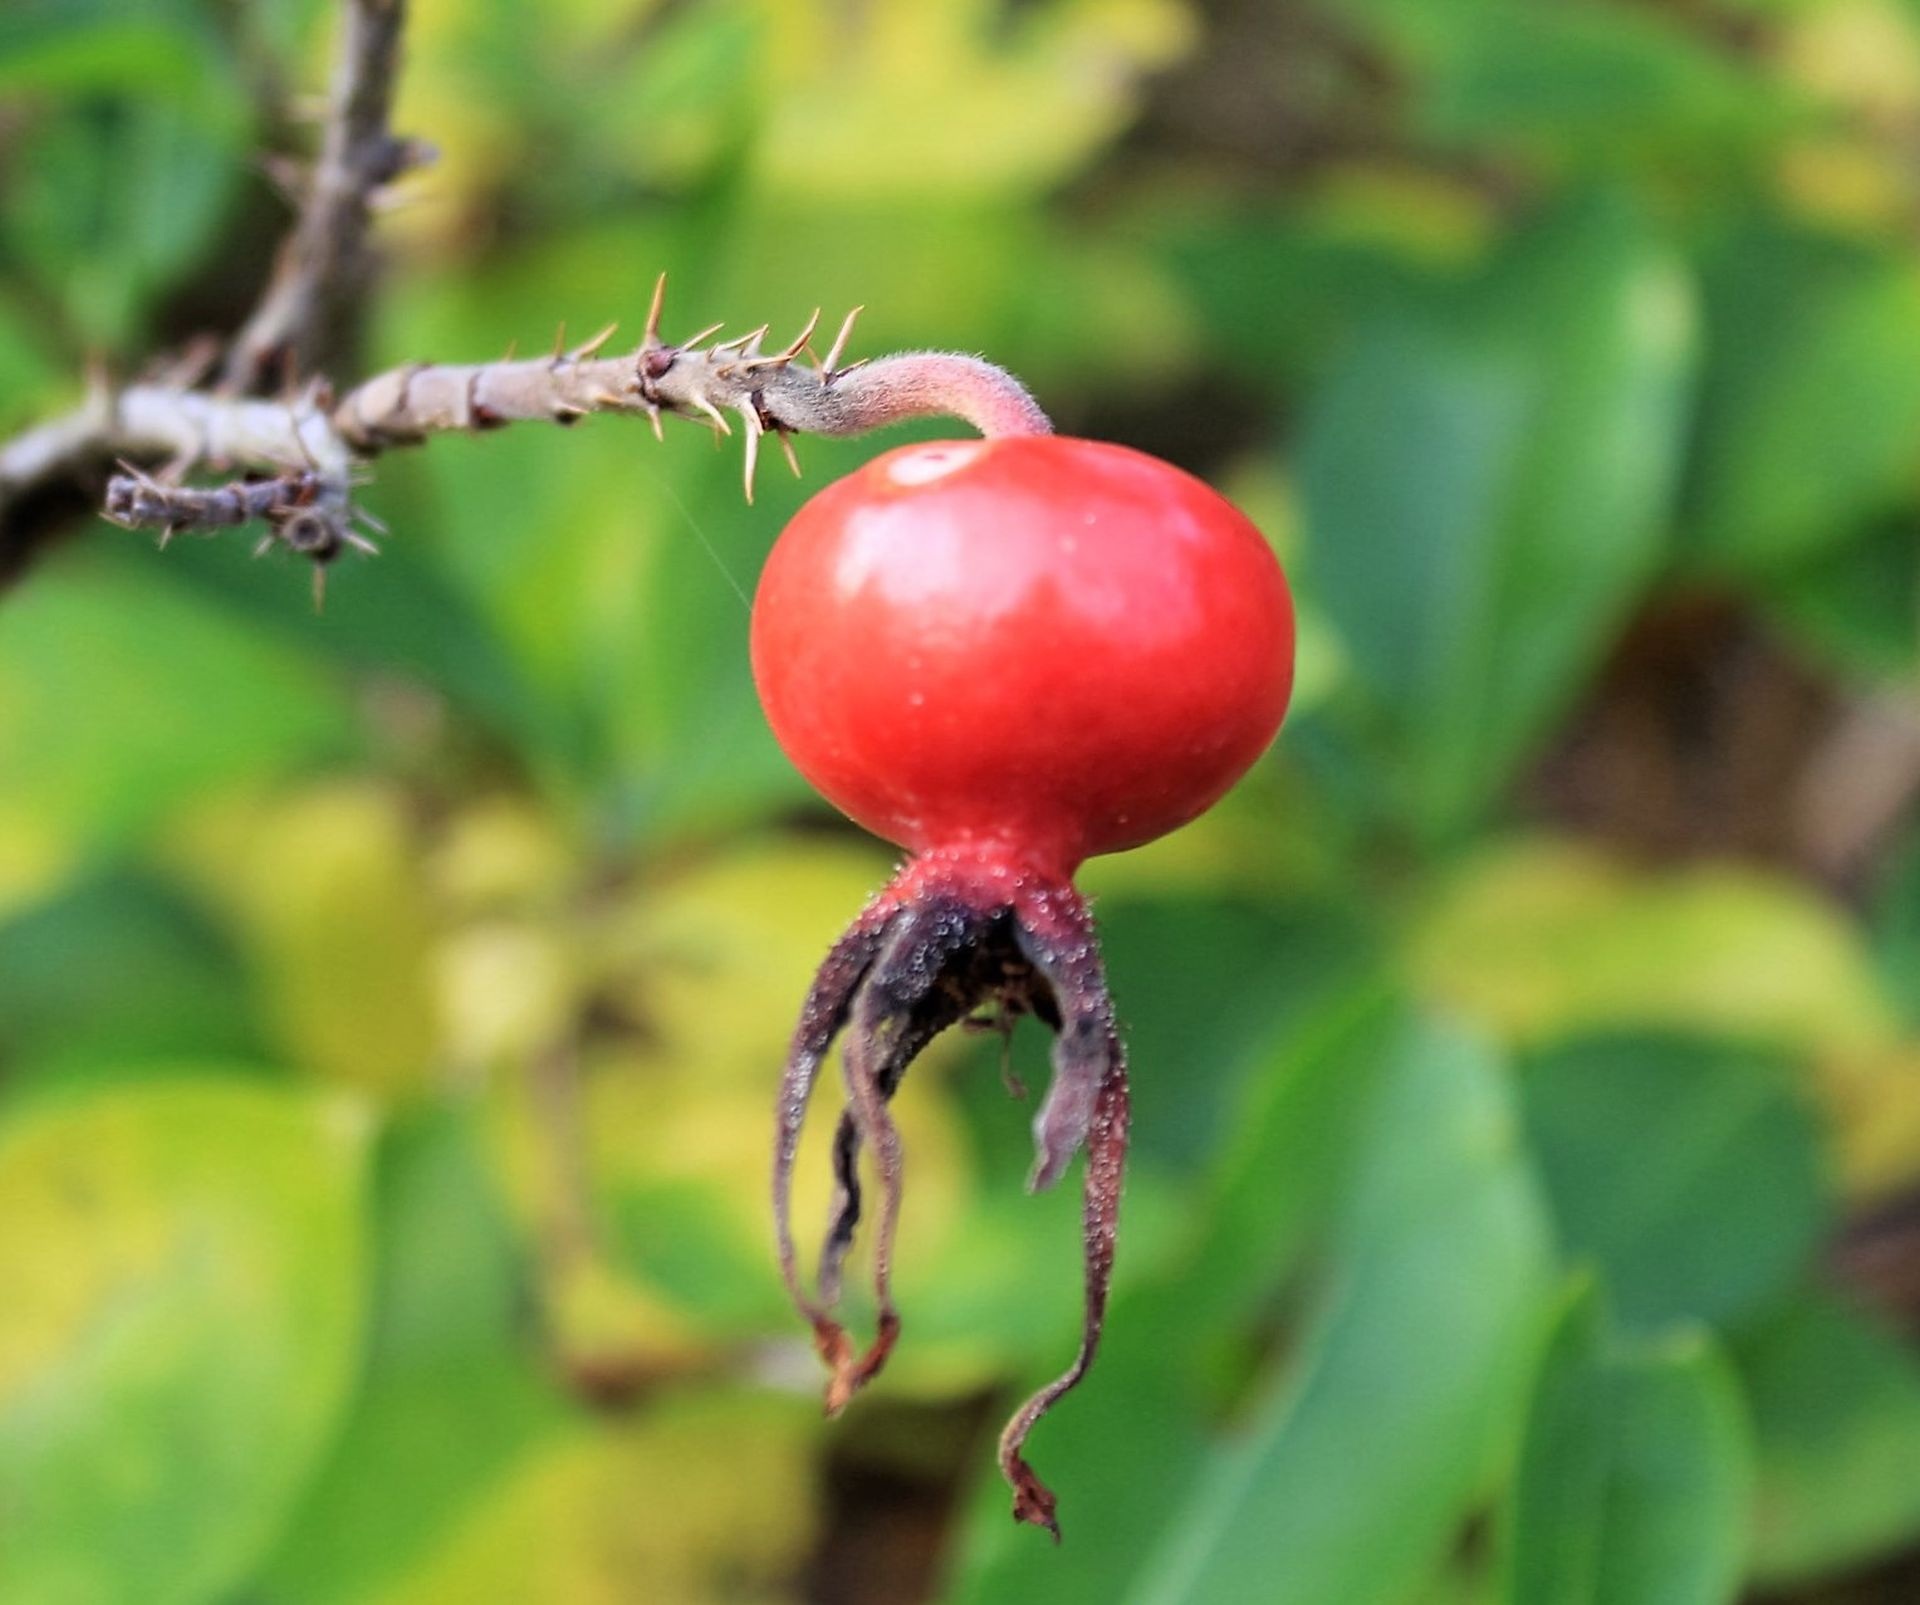
tree, nature, branch, blossom, plant, fruit, berry, leaf, flower, food, green, red, produce, botany, flora, red berry, shrub, rose hip, macro photography, flowering plant, land plant